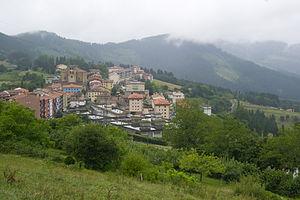
Elgeta en basque ou Elgueta en espagnol est une commune du Guipuscoa dans la communauté autonome du Pays basque en Espagne.